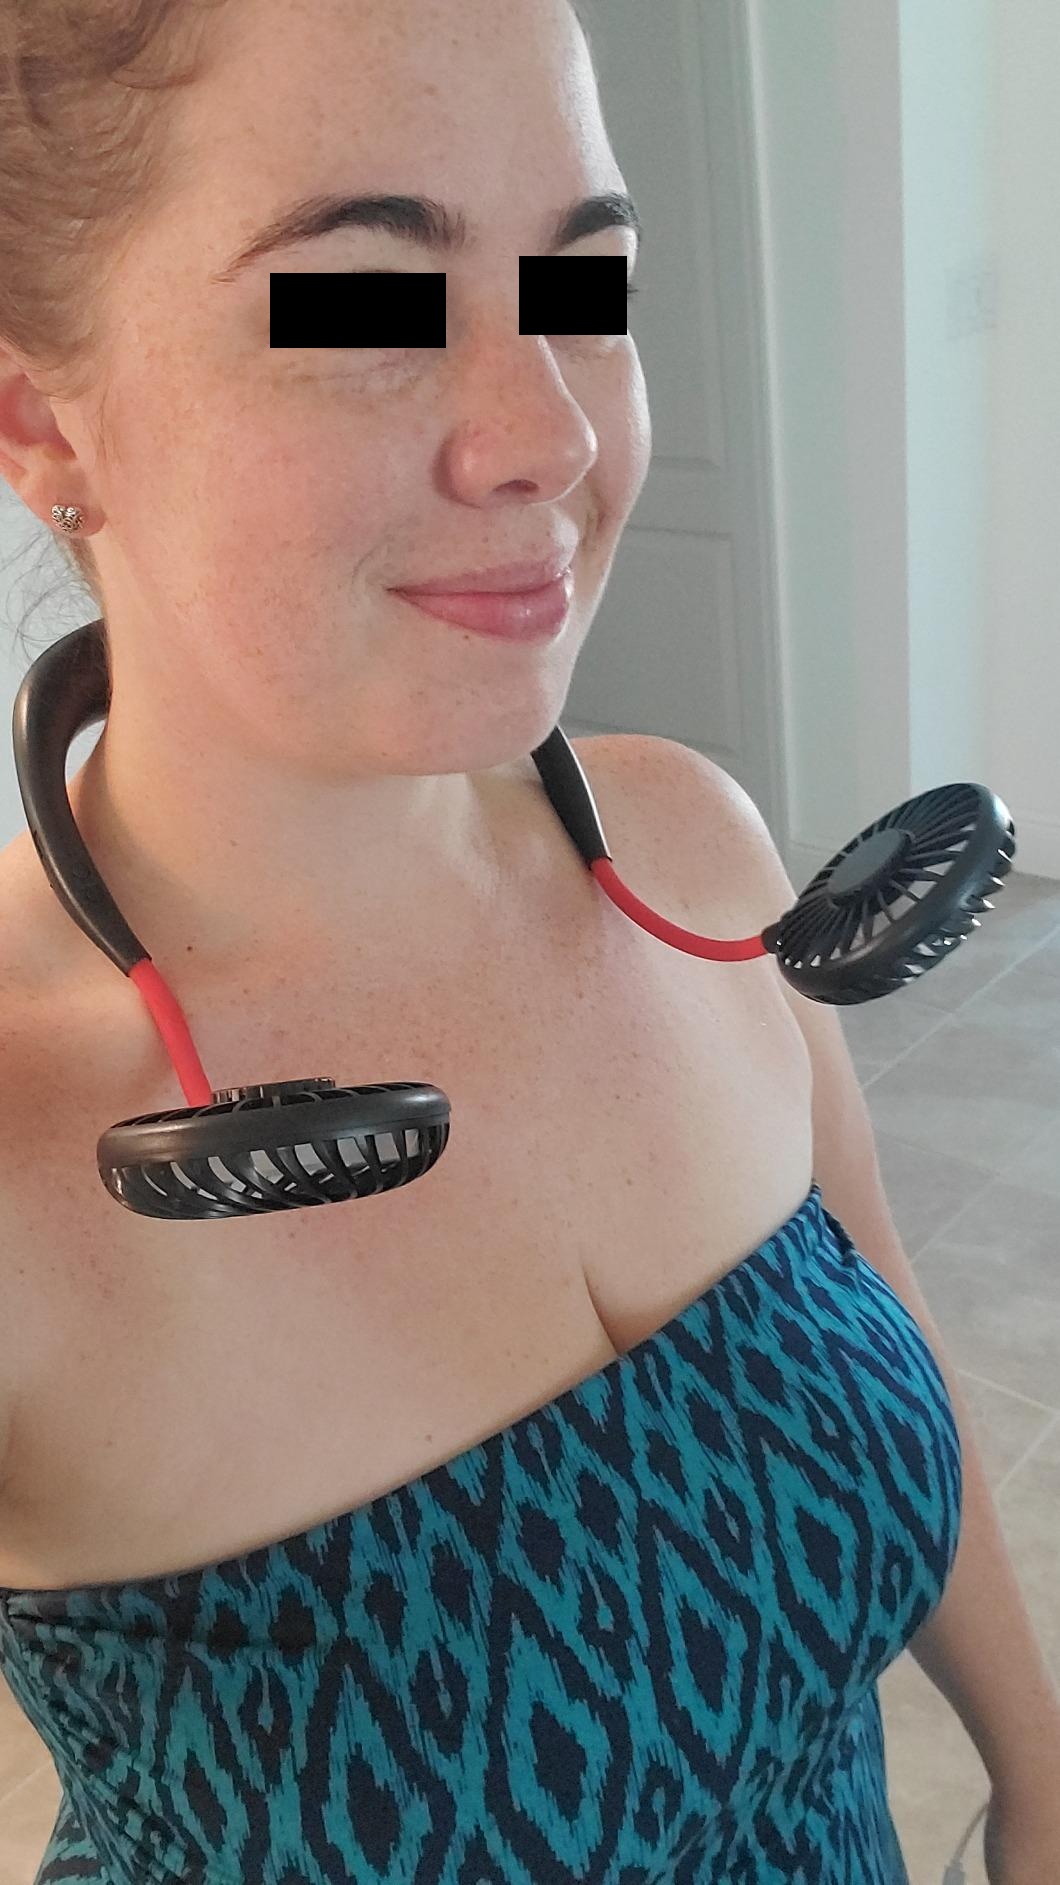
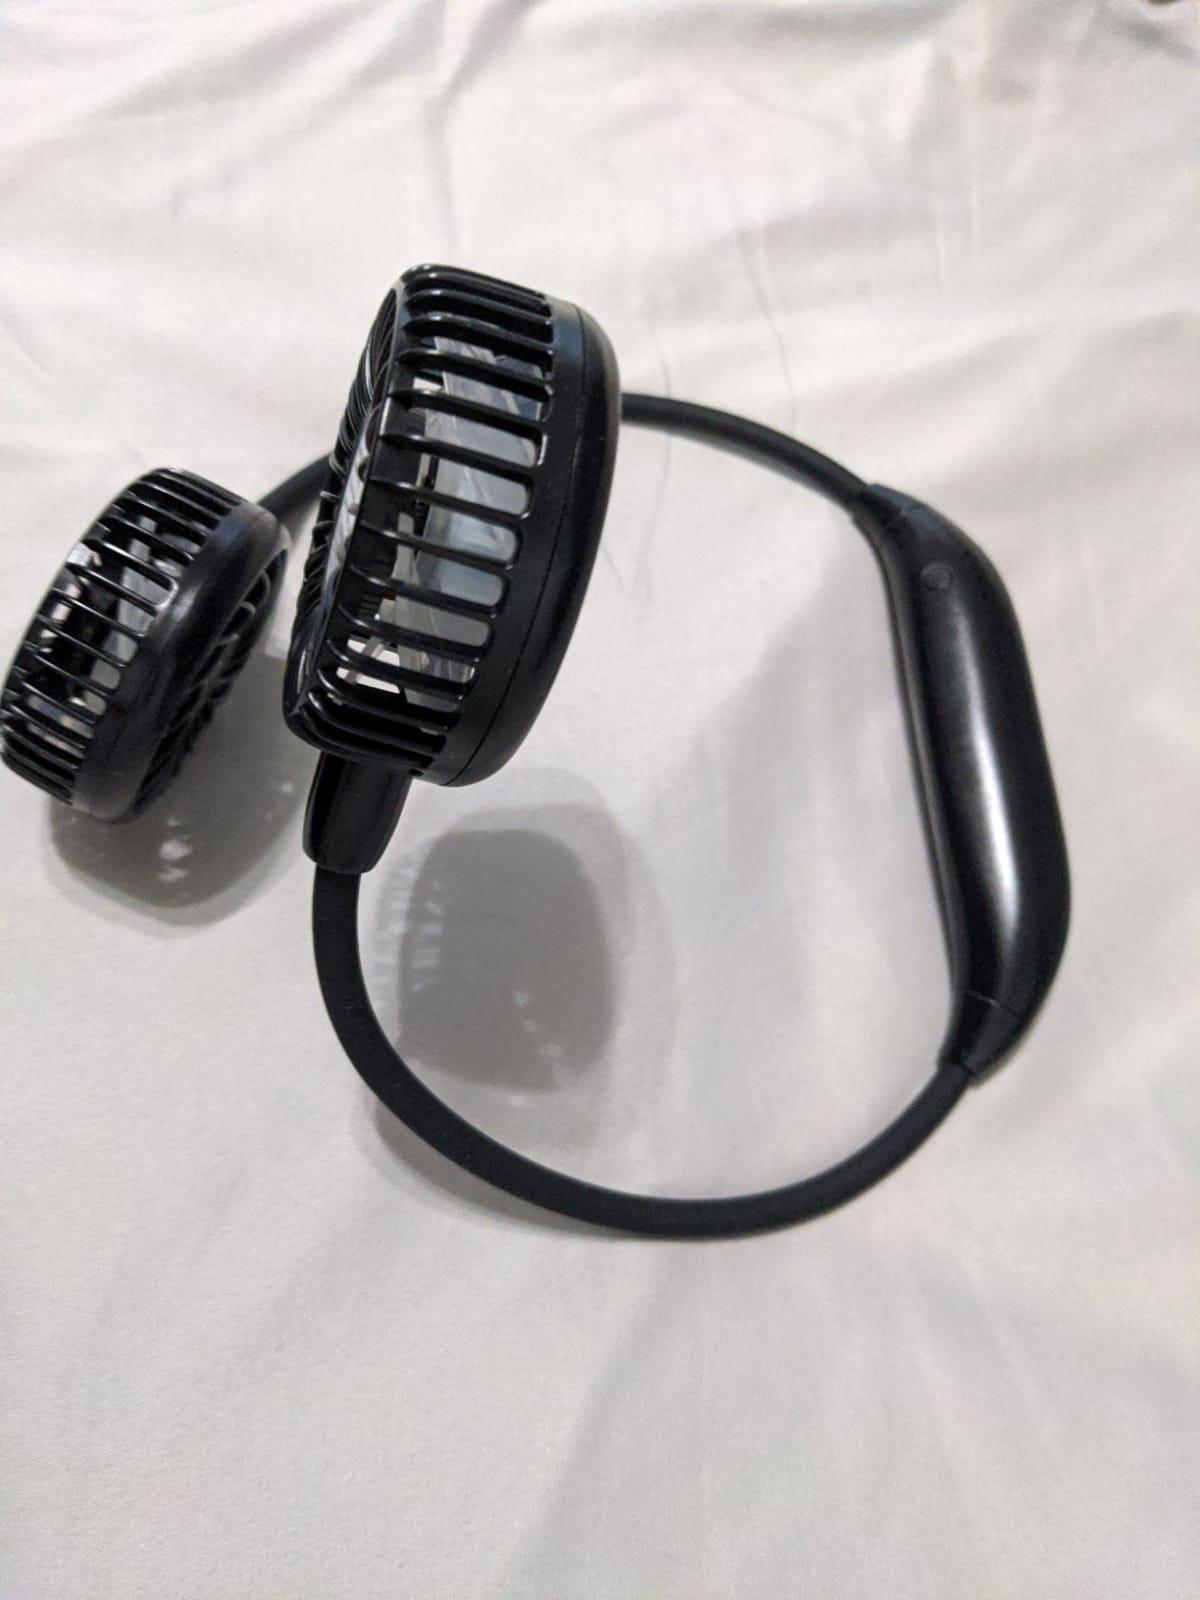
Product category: fan
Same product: no